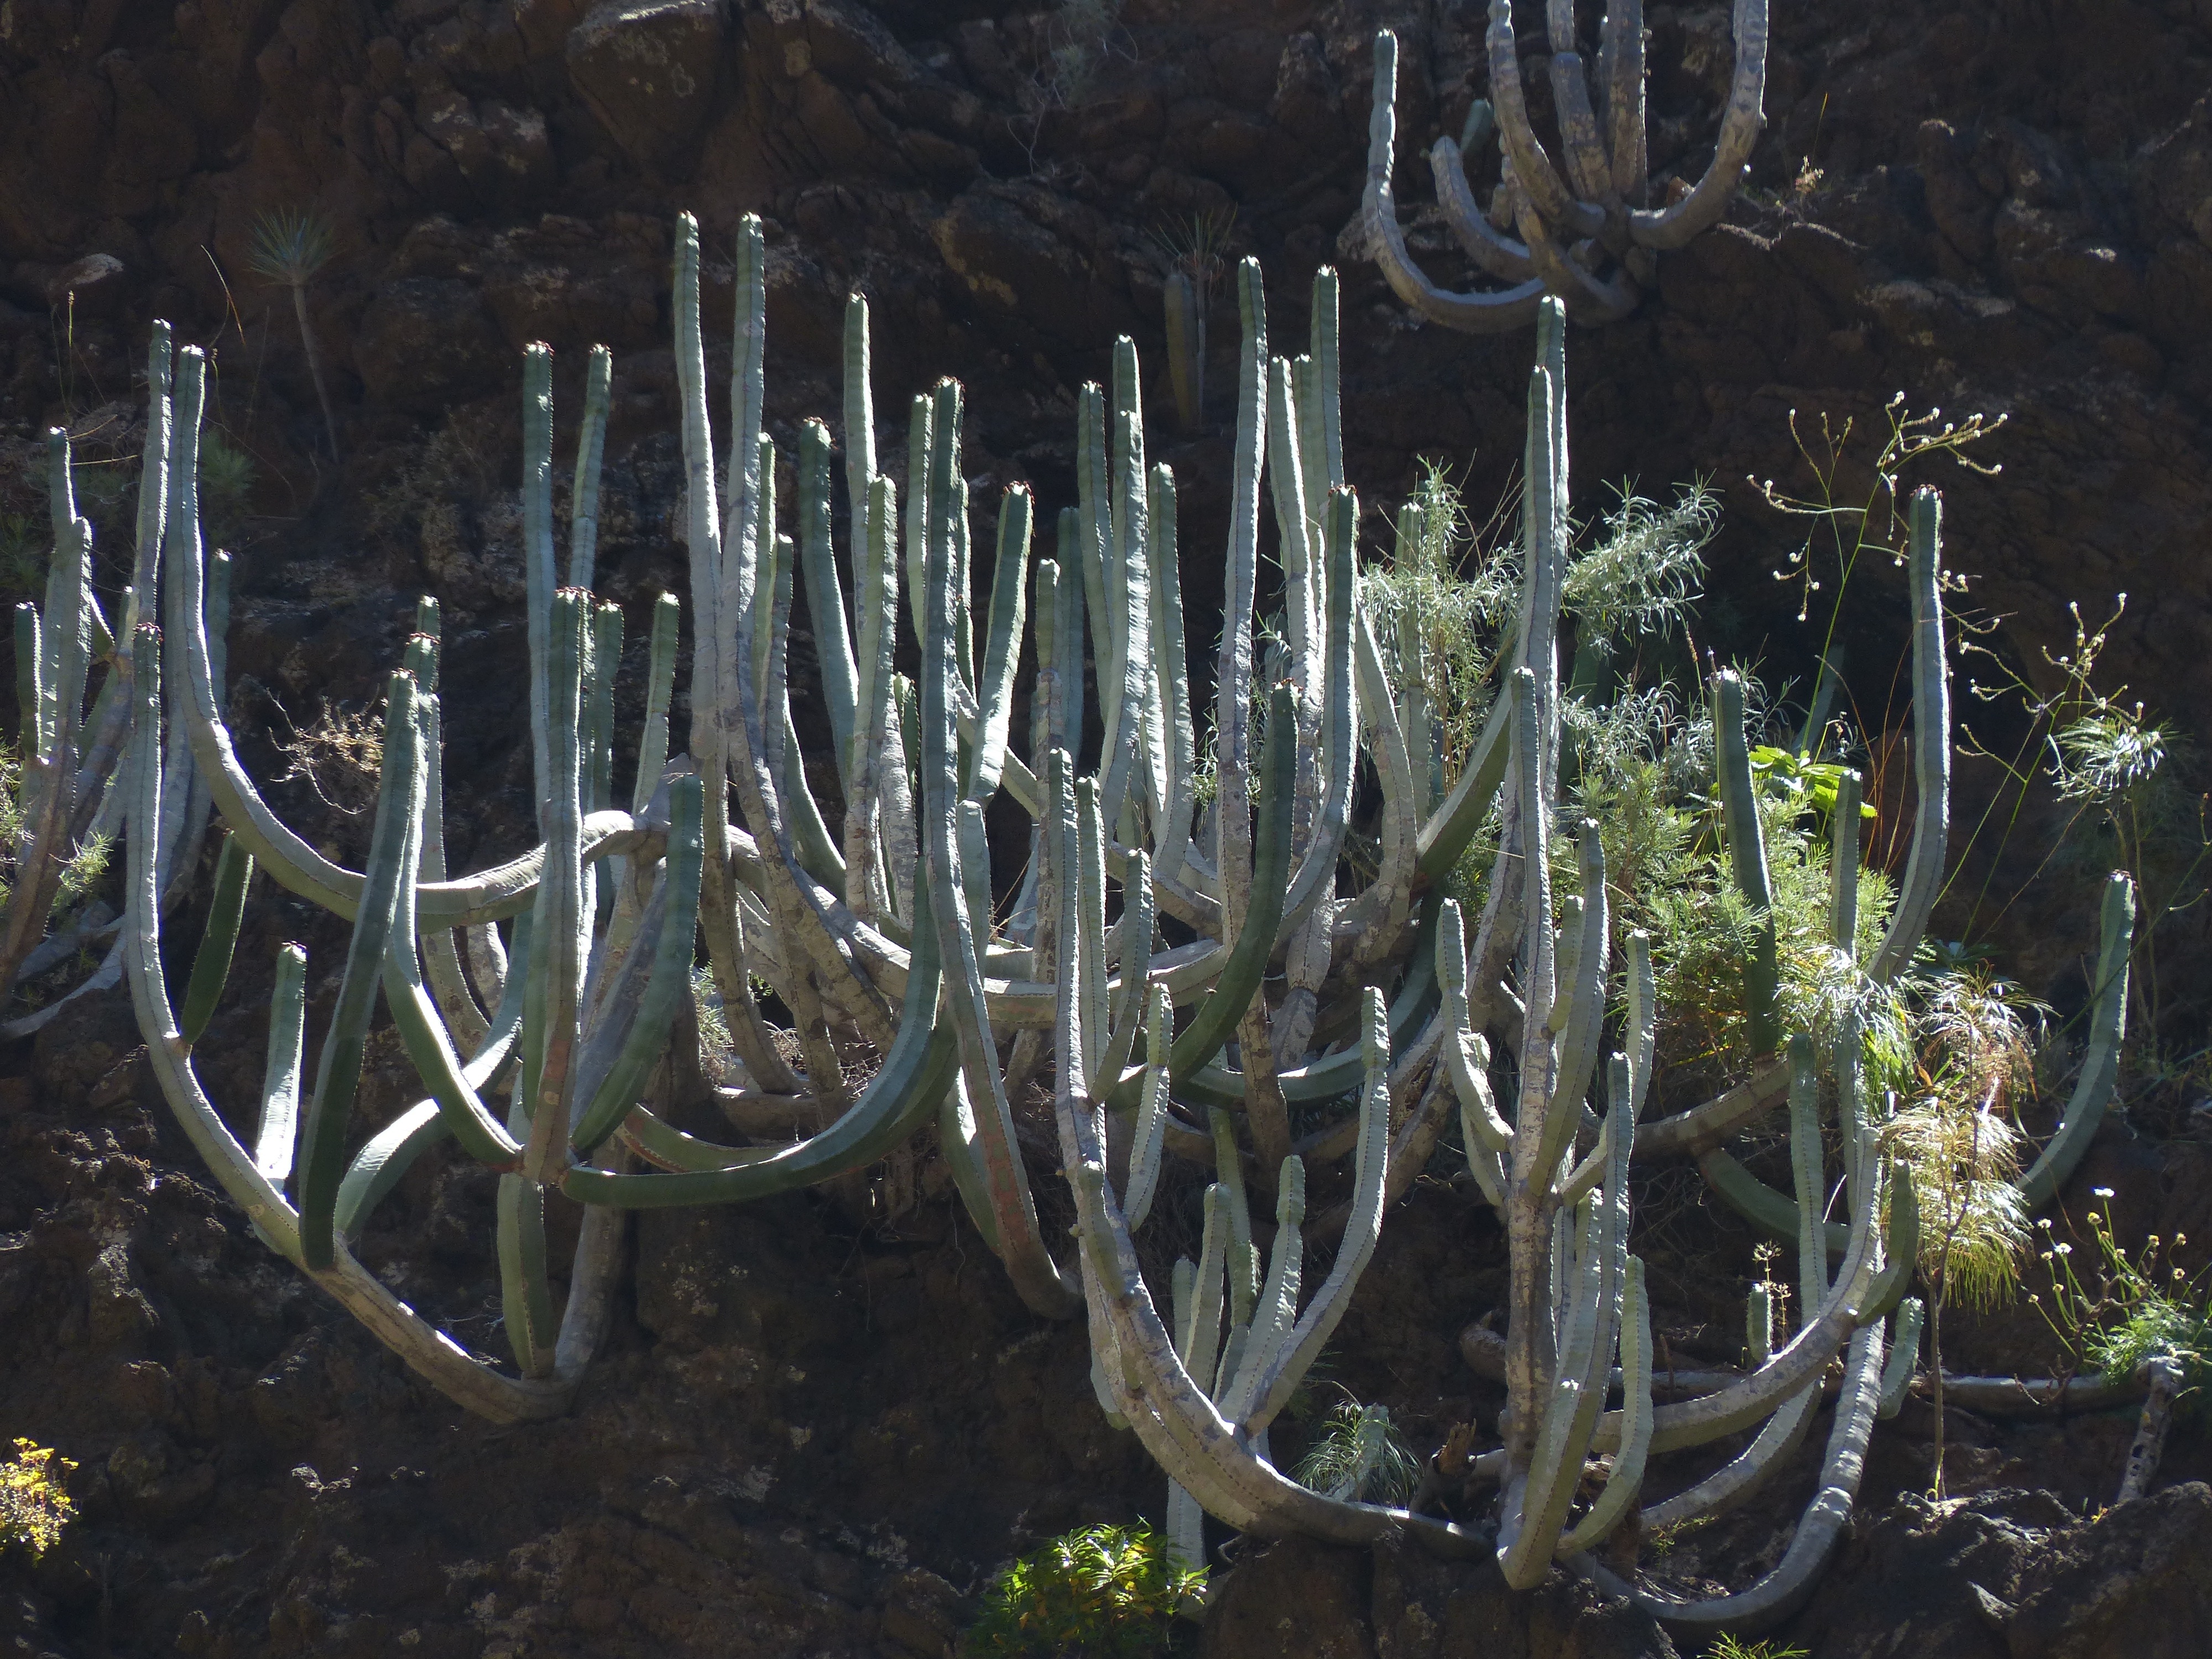
branch, cactus, plant, botany, euphorbia, spurge family, spurge, similar to cacti, canarian spurge, euphorbia canariensis, euphorbiaceae